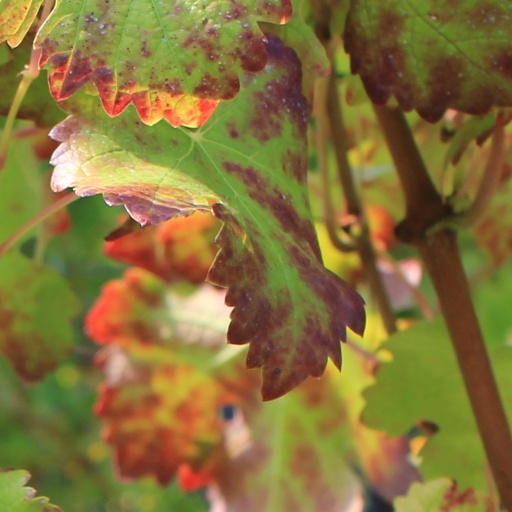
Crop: grape